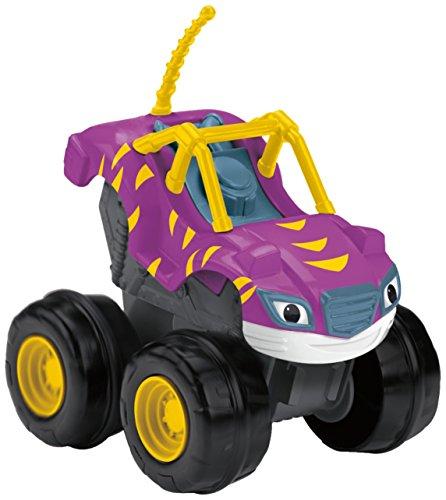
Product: Fisher-Price Nickelodeon Blaze & The Monster Machines, Slam 'n Go Stripes
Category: Toys & Games | Play Vehicles | Toy Vehicles
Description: Perfect addition or beginning to any Blaze and the Monster machines collection.
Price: $4.99
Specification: ProductDimensions:5x4.4x5.7inches|ItemWeight:8.2ounces|ShippingWeight:8.2ounces(Viewshippingratesandpolicies)|DomesticShipping:ItemcanbeshippedwithinU.S.|InternationalShipping:ThisitemcanbeshippedtoselectcountriesoutsideoftheU.S.LearnMore|ASIN:B06XYHKYDT|Itemmodelnumber:FLN82|Manufacturerrecommendedage:36months-7years